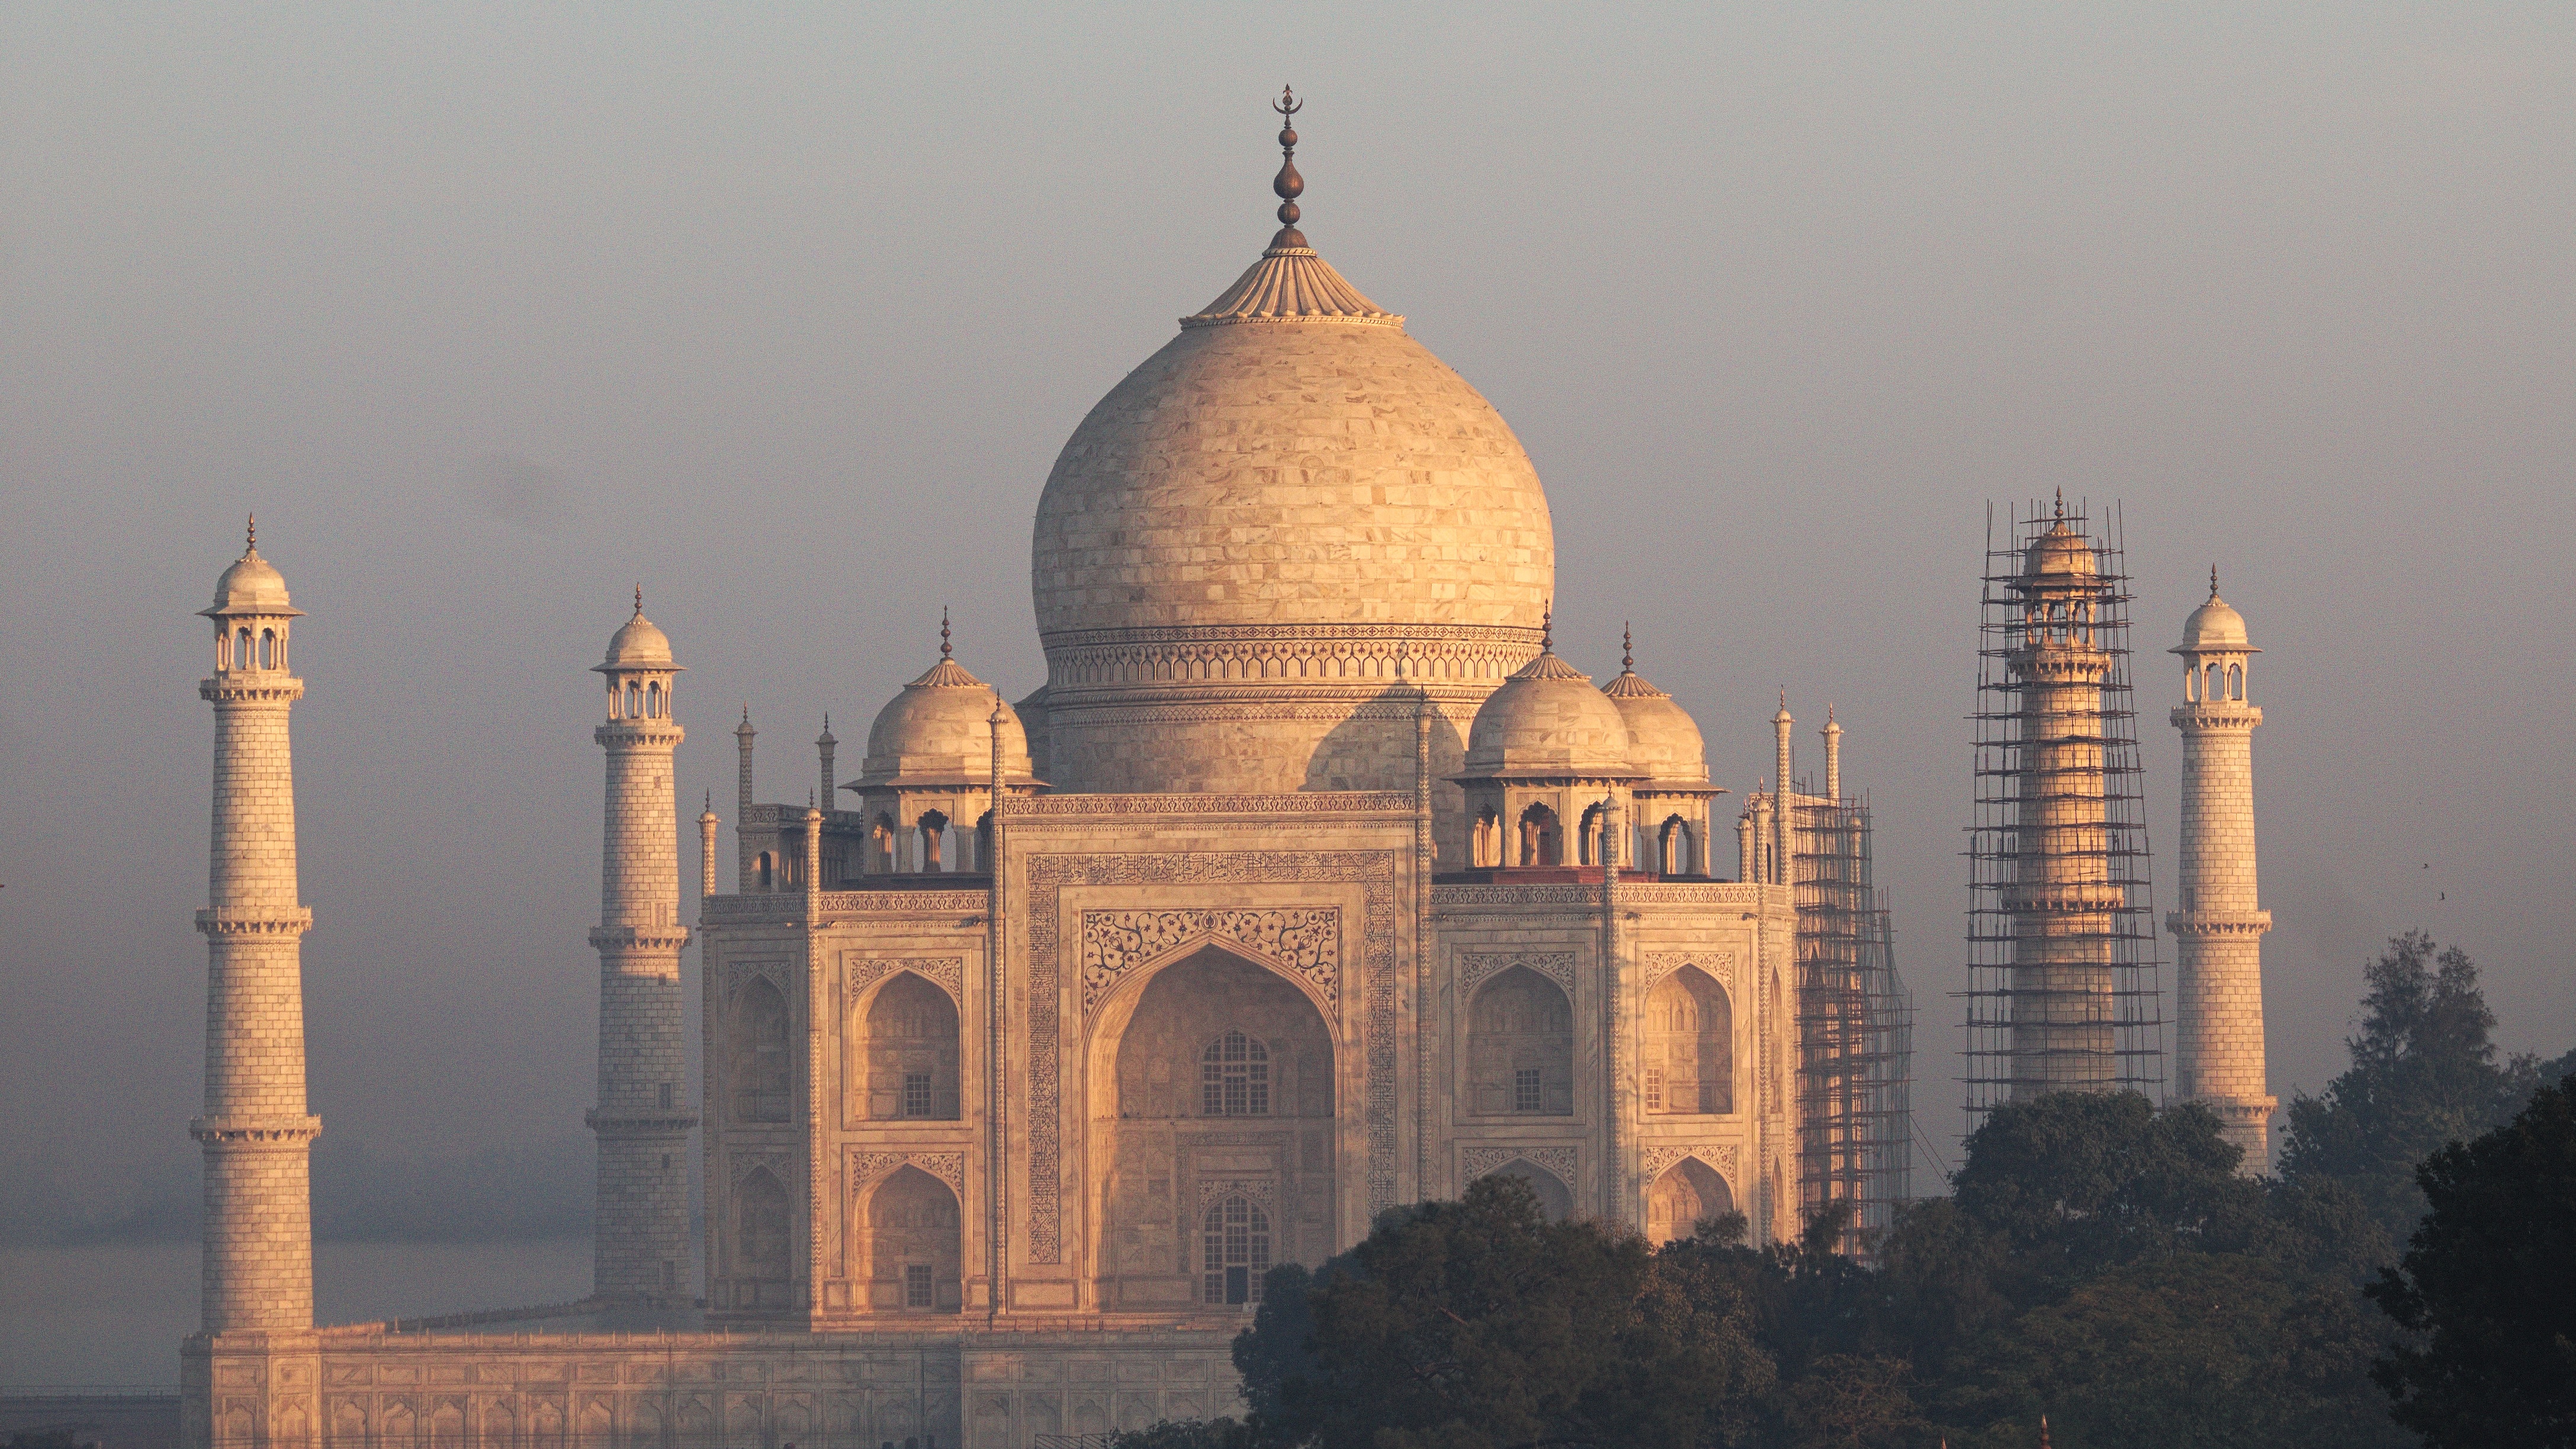
architecture, sunrise, building, monument, travel, tower, landmark, cathedral, tourism, place of worship, world, temple, spire, mosque, wonder, heritage, india, dome, agra, taj, mahal